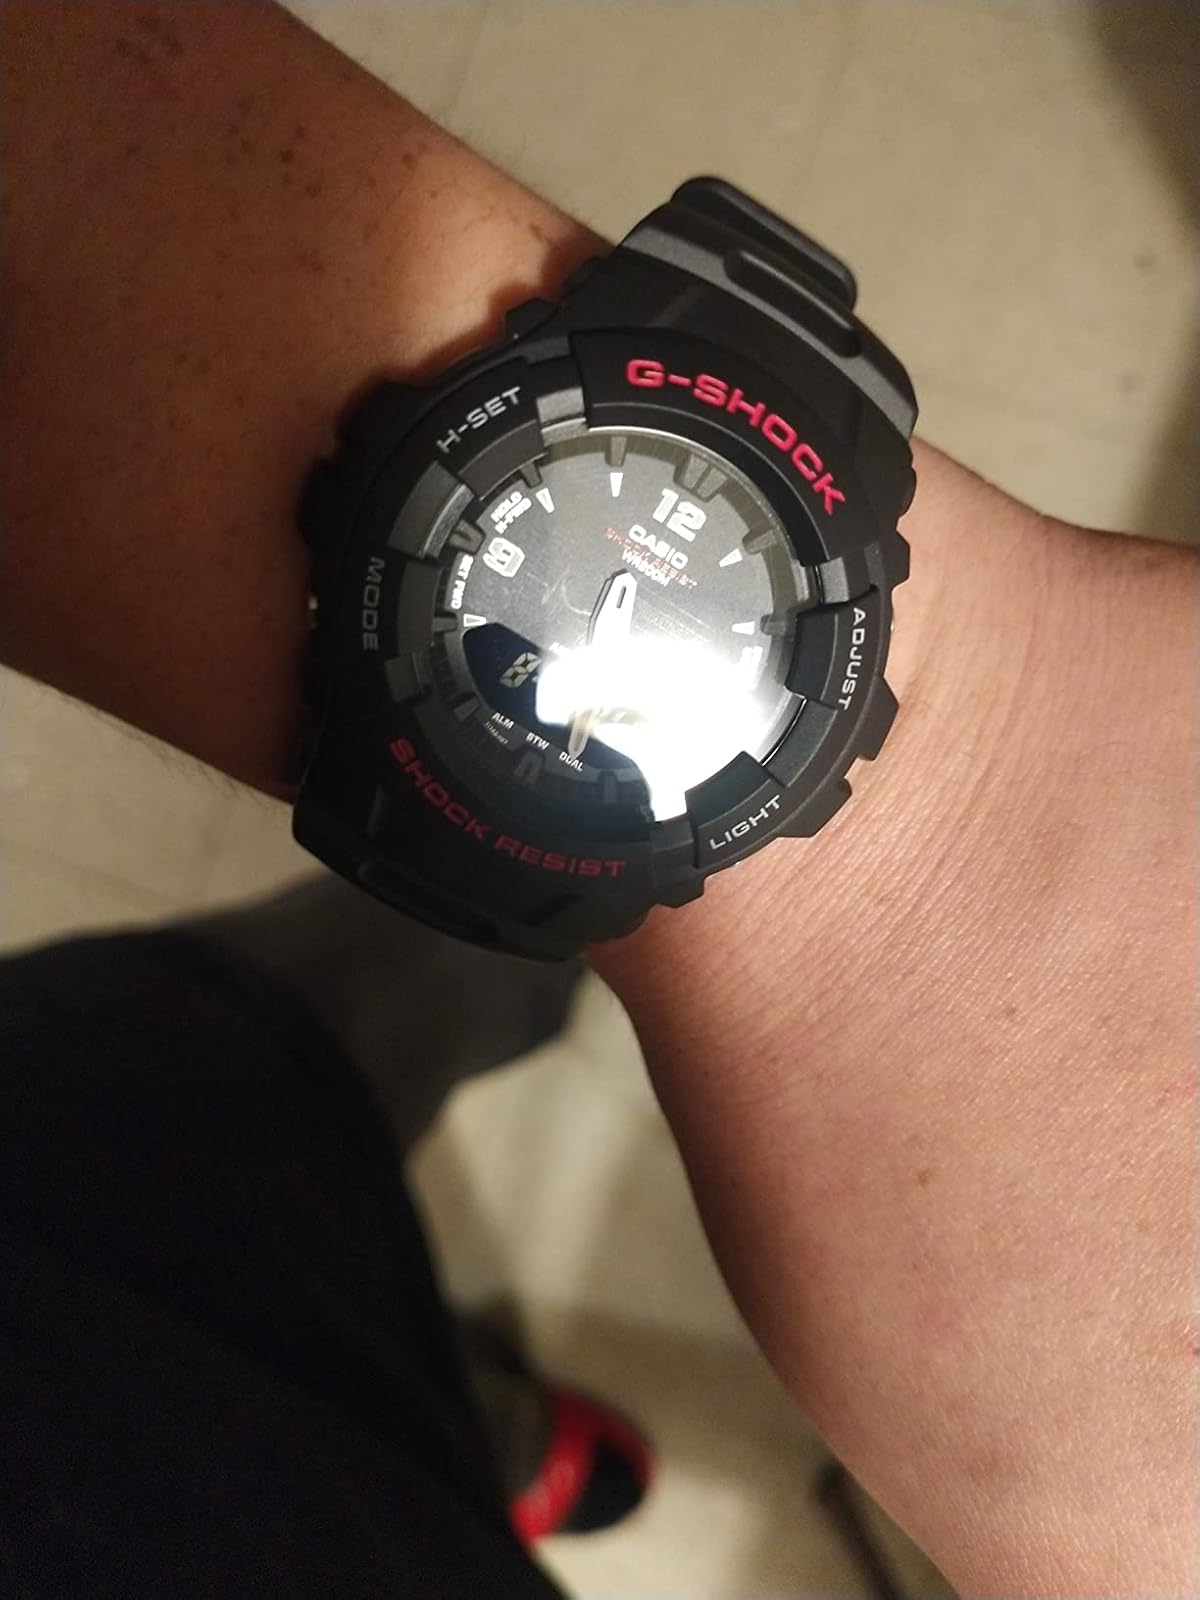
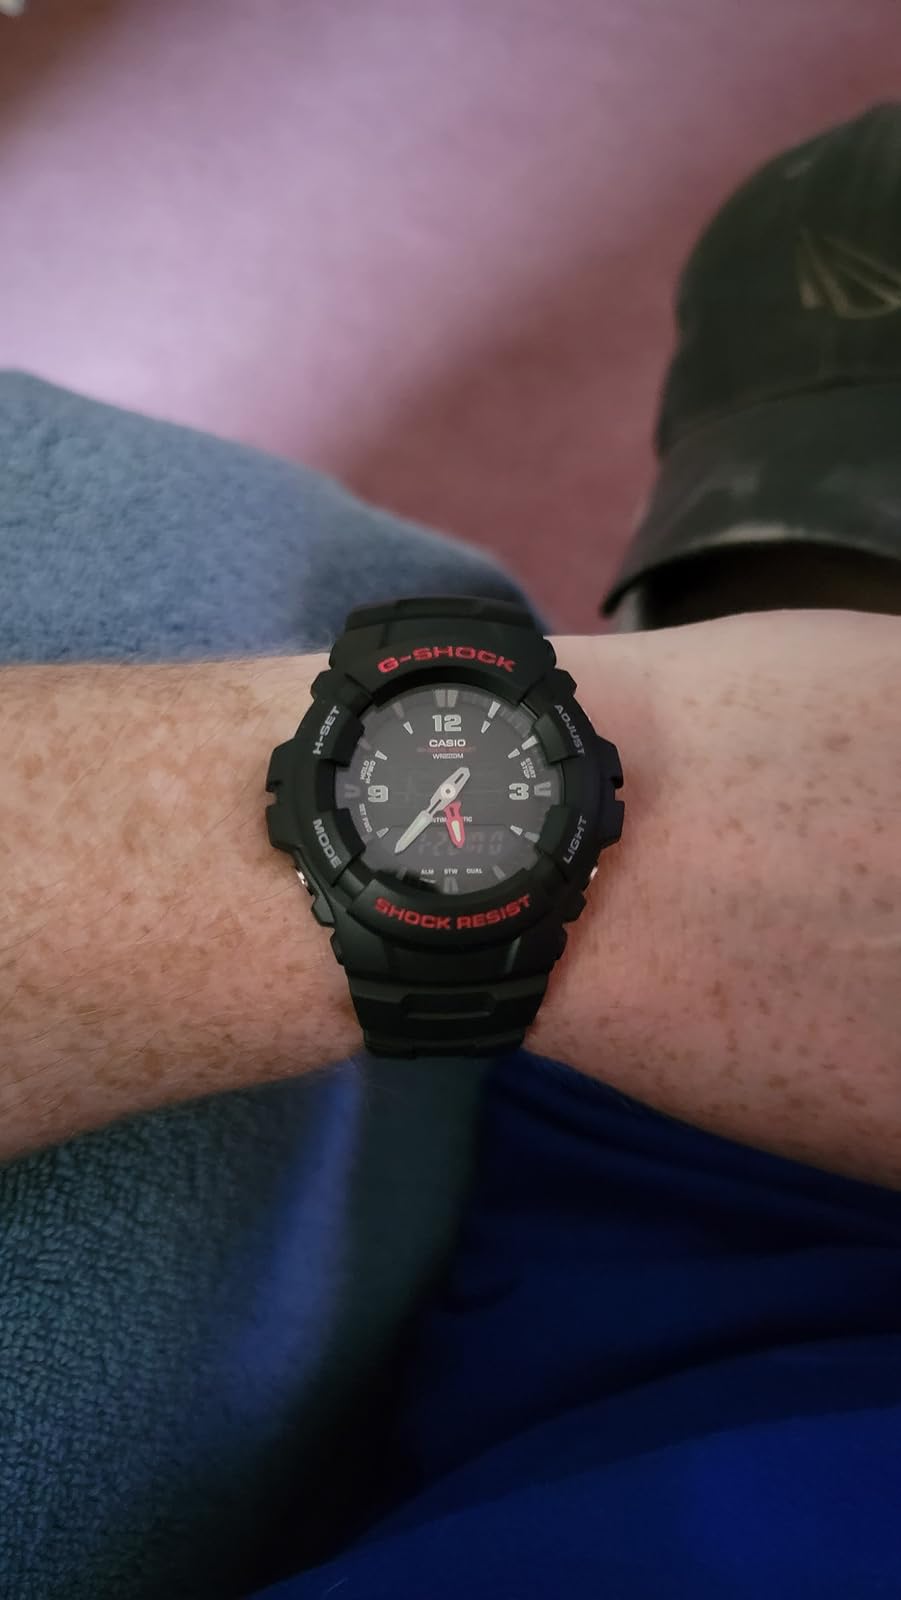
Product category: accessories_watch
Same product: yes